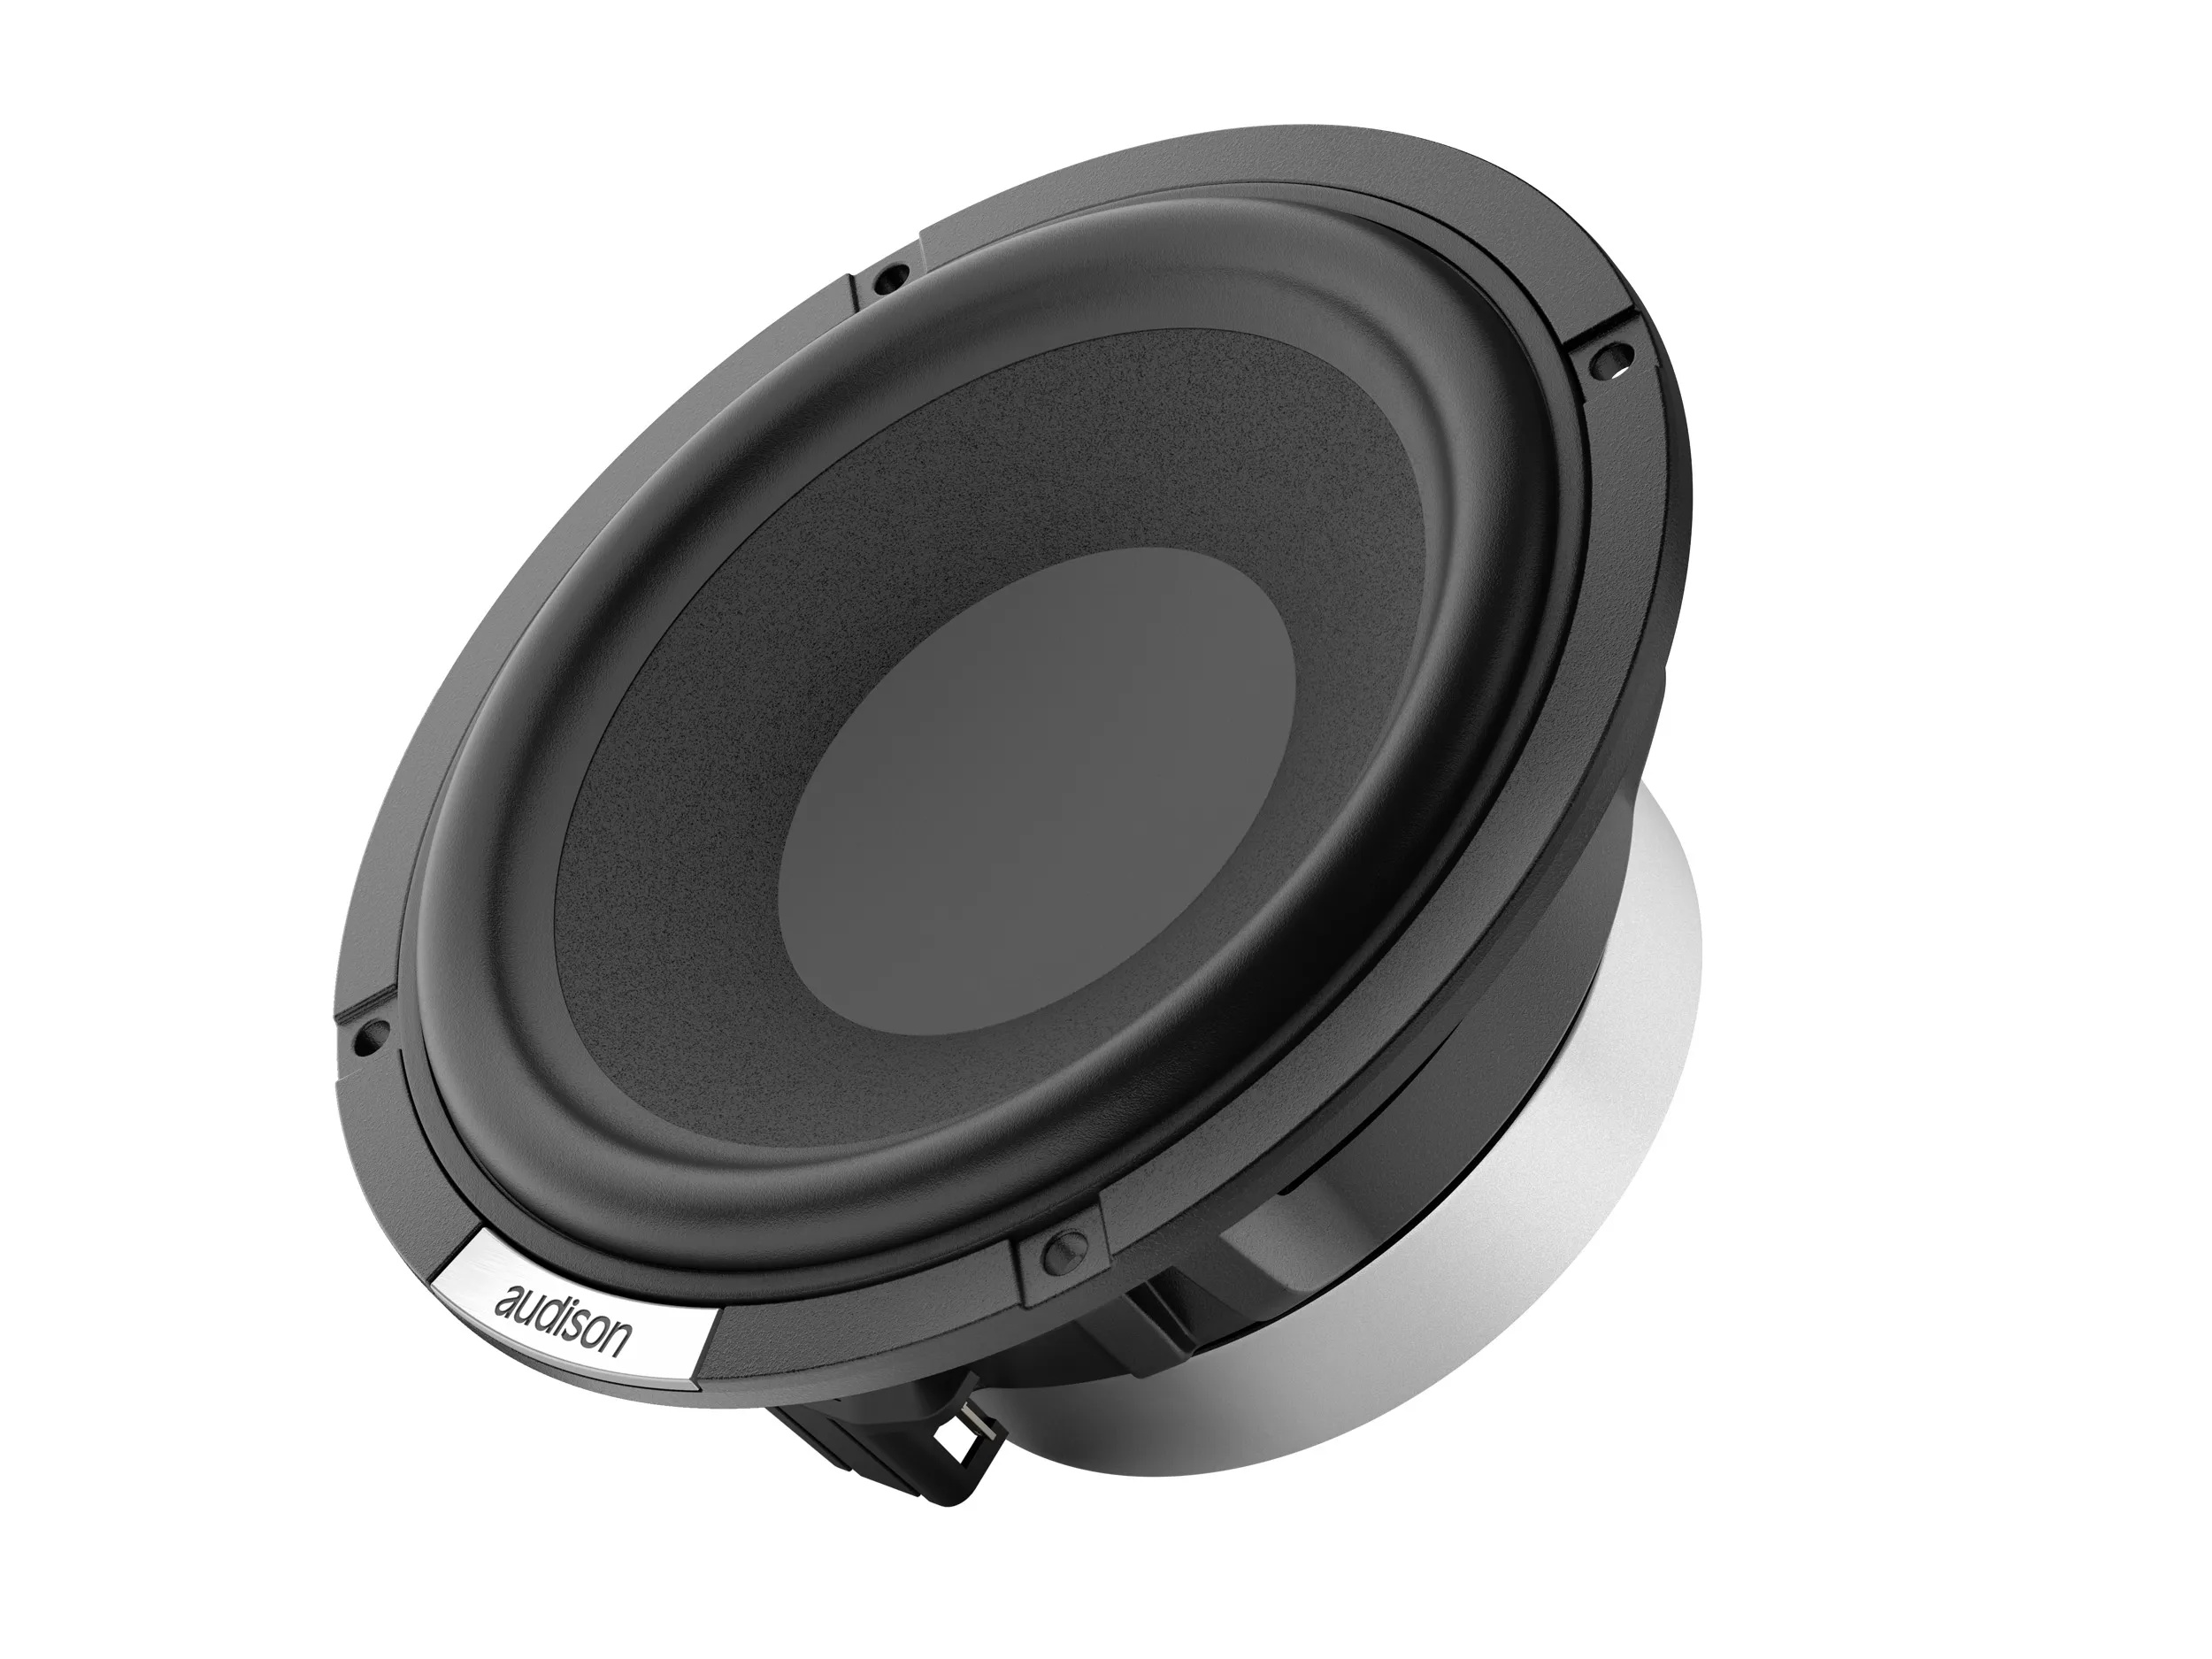
Audison - AV 6.5 P II Woofer | 300 W Peak Power | 165 mm (6.5 in.) | 4 ohm
AV 6.5 P II Woofer | 300 W Peak Power | 165 mm (6.5 in.) | 4 ohm The Audison VOCE II AV 6.5 P II woofer is engineered to deliver exceptional sound clarity and precision. It naturally rolls off at off-axis positions, eliminating the need for a low-pass filter in most door installations and reducing phase shifts common with other filters. It can employ a gentle 6 dB/Octave filter to enhance low and mid-bass tones, further enriching sound quality. The woofer’s OEM-style connector, compatible with FASTON terminals and designed for seamless integration, features a unique T-shaped pole piece with an aluminum ring to minimize distortion and enhance frequency response. TECHNICAL SPECS Nominal diameter 165 mm Impedance 4 Ohm Minimum Impedance 3.1 Ohm Power Handling - Peak 300 W Power Handling - Continuous 150 W Sensitivity 91 dB SPL measured at 2.83V/1m; Frequency Response 45 - 7500 Hz Hz (-6dB) Voice Coil Ø 40 mm Chassis Material ALUMINIUM Magnet Material HIGH DENSITY FLUX FERRITE Magnet size D x d x h 100 45 18 mm (in.) Voice Coil Material CCAW Former Material GLASS FIBER Cone Material SEMI-PRESSED PAPER Surround Material RUBBER Xmax 4.95 mm Xmech 7.5 mm Voice Coil Winding Height 13 mm Gap Height 6 mm ELECTRIC-ACOUSTIC SPECS Re 2.9 Ohm Fs 66 Hz Le 0.3 mH Vas 9.09 l Mms 15.3 g Cms 0.38 mm/N BL 5.5 T•m Qts 0.57 Qes 0.61 Qms 9.06 GENERAL Weight 1.6 kg DIMENSIONS Dimension A 165 mm Dimension B 140.8 mm Dimension C 74.2 mm Dimension D 69.8 mm Centre to centre distance 155 mm Hole diameter 4.5 mm FREQUENCY RESPONSE
Brand: Audison
Category: Vehicles & Parts > Vehicle Parts & Accessories > Motor Vehicle Electronics > Motor Vehicle Speakers > Woofers